Harold Horder

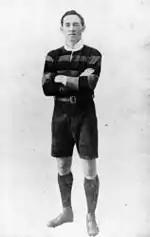

After following his brother Clarence "Spot" Horder to South Sydney, Harold, in his first game, stepped and swerved through the entire Glebe team in a 90-metre dash to score one of the greatest individual tries in rugby league history. He went on to be the NSW Rugby Football League's top try scorer in 1913, 1914 and 1917 and for each of the four seasons 1913, 1914, 1918 and 1922 he was the League's top point scorer.